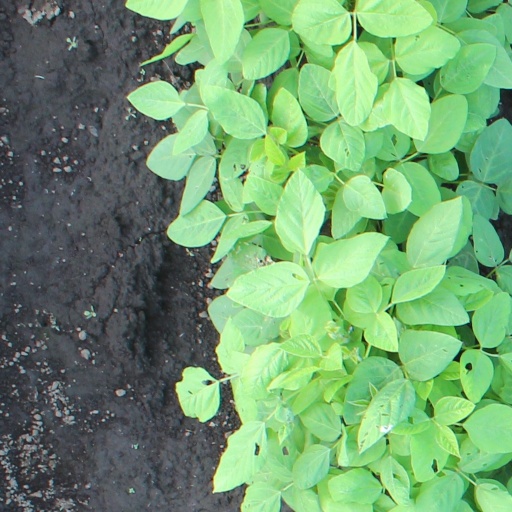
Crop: soybean